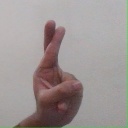
अक्षर: र